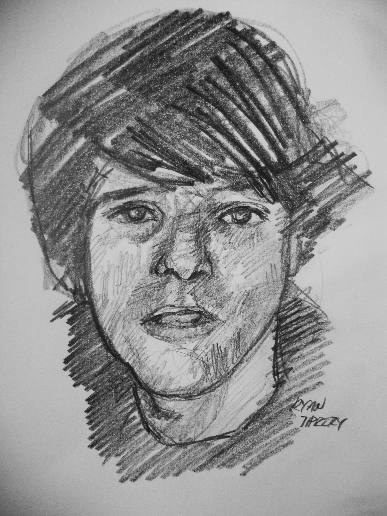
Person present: No